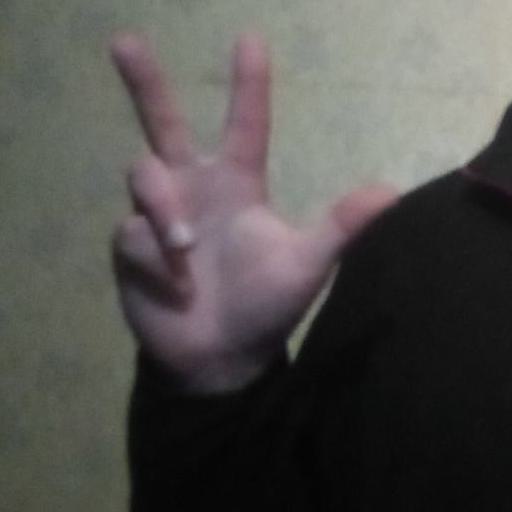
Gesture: three2